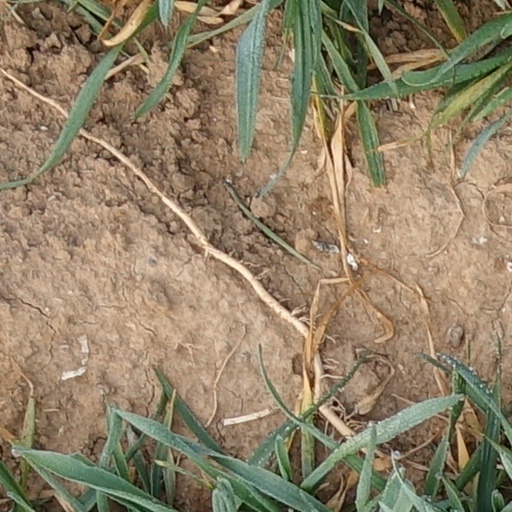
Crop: wheat